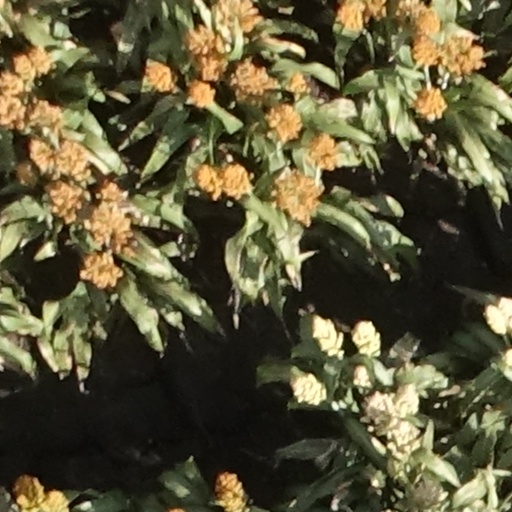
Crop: sorghum